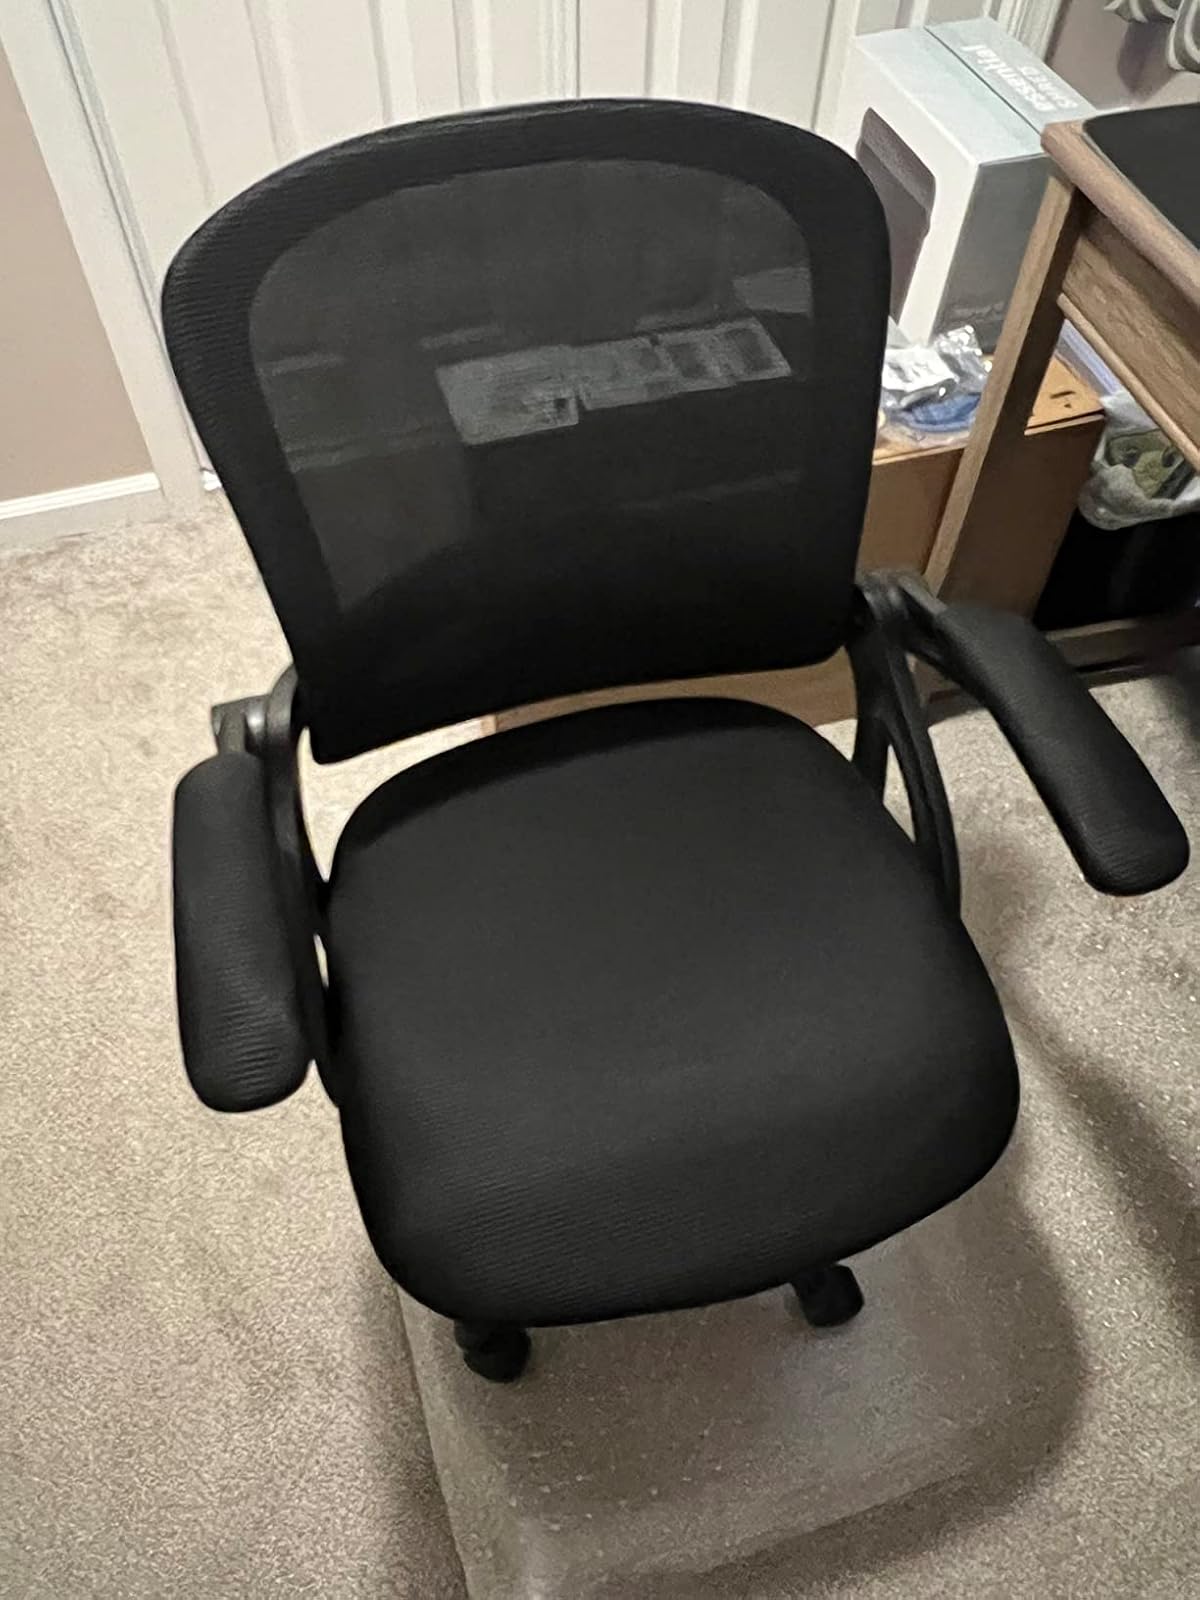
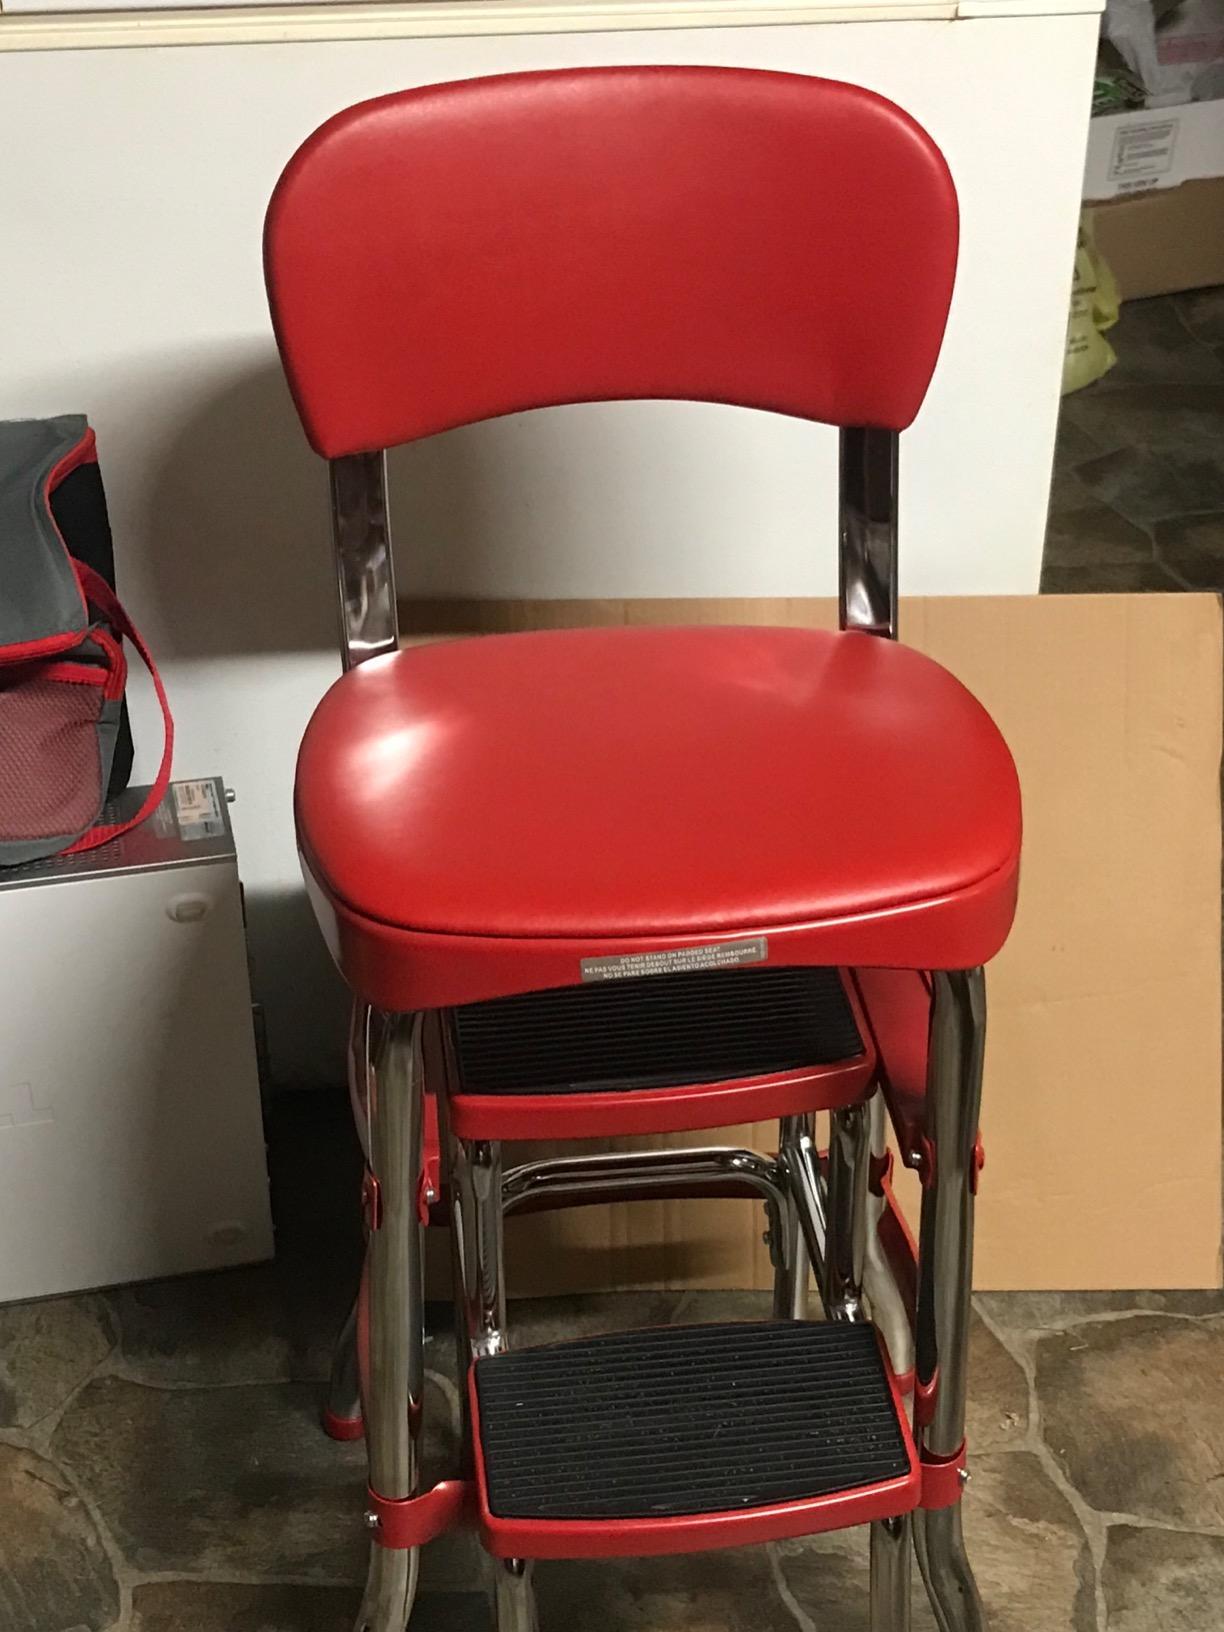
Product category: items_chair
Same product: no